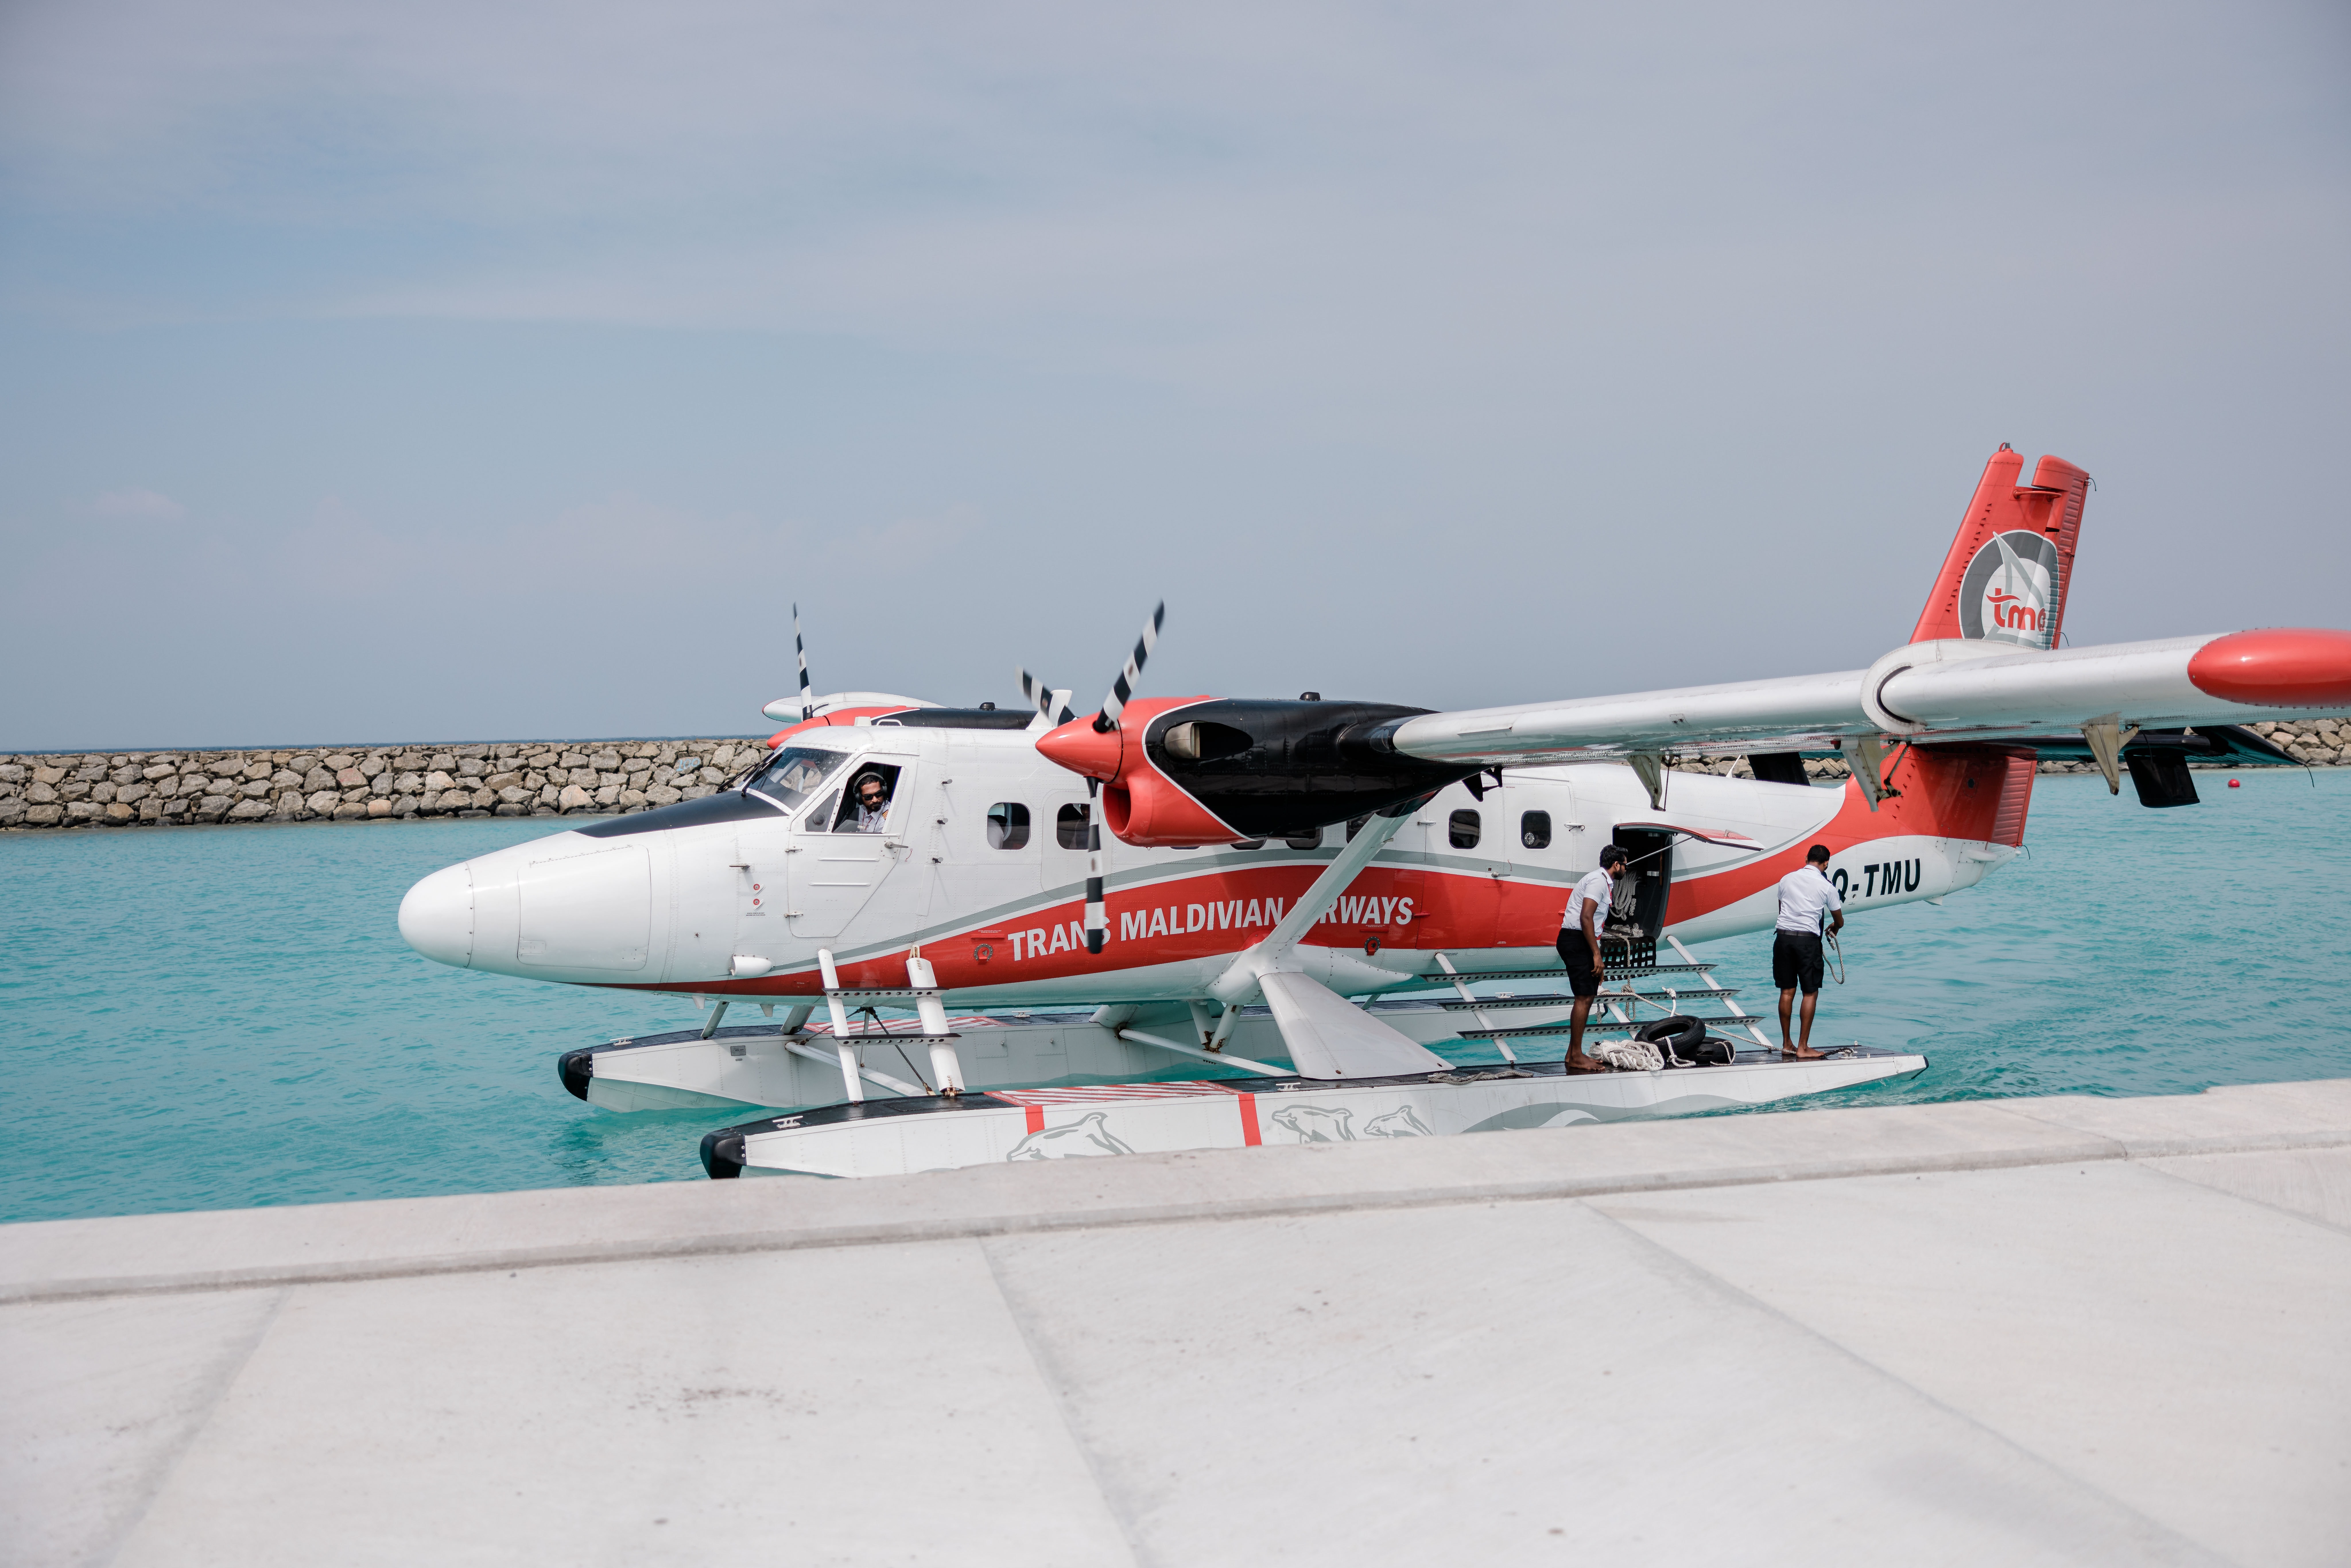
plan, water, sky, aircraft, seaplane, airplane, propeller, aerospace manufacturer, aviation, propeller driven aircraft, cloud, air travel, vehicle, aircraft engine, lake, travel, monoplane, flap, general aviation, flying boat, aerospace engineering, turboprop, flight, airline, event, light aircraft, windshield